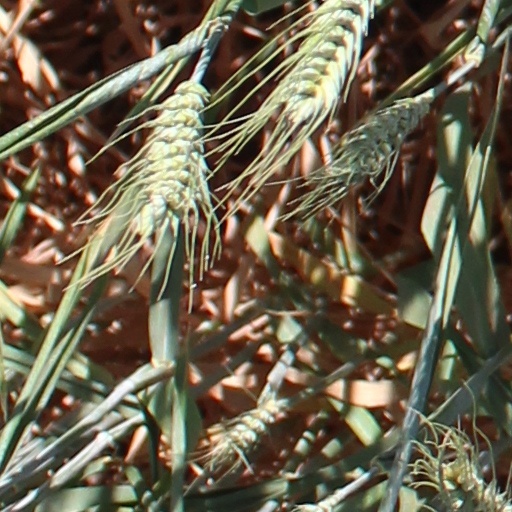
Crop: wheat